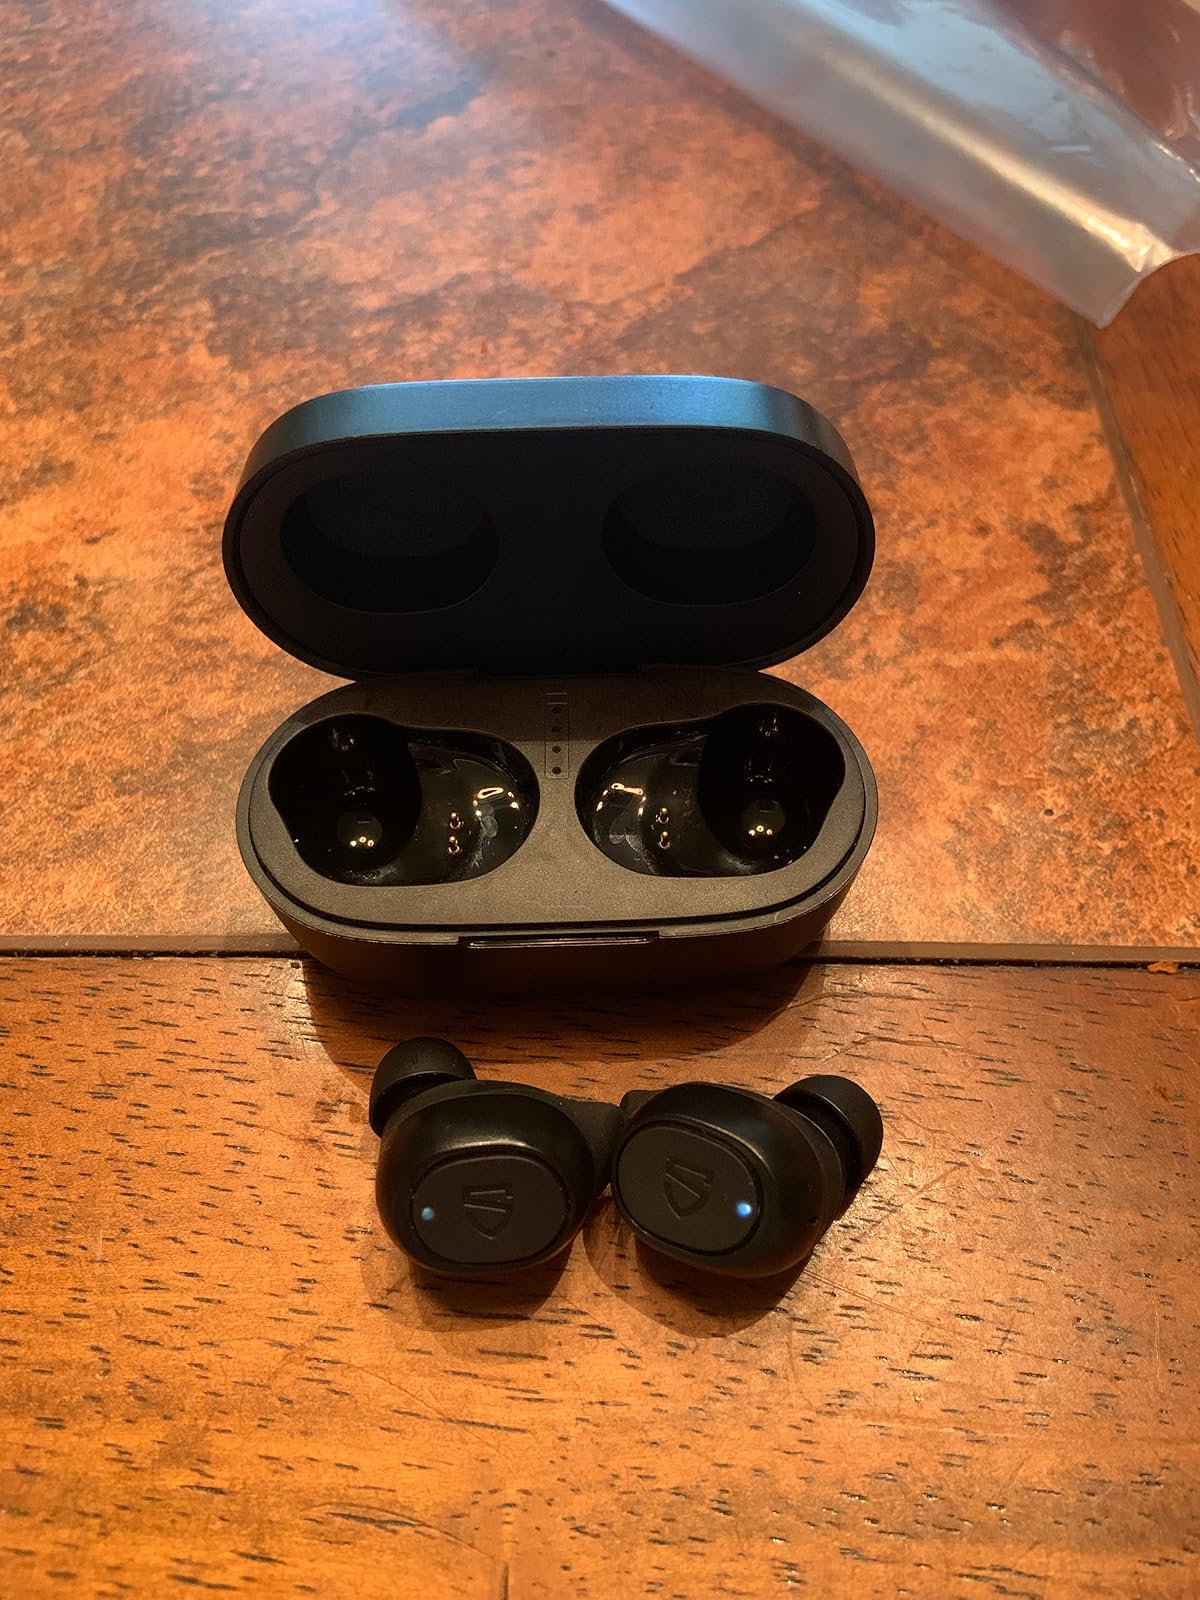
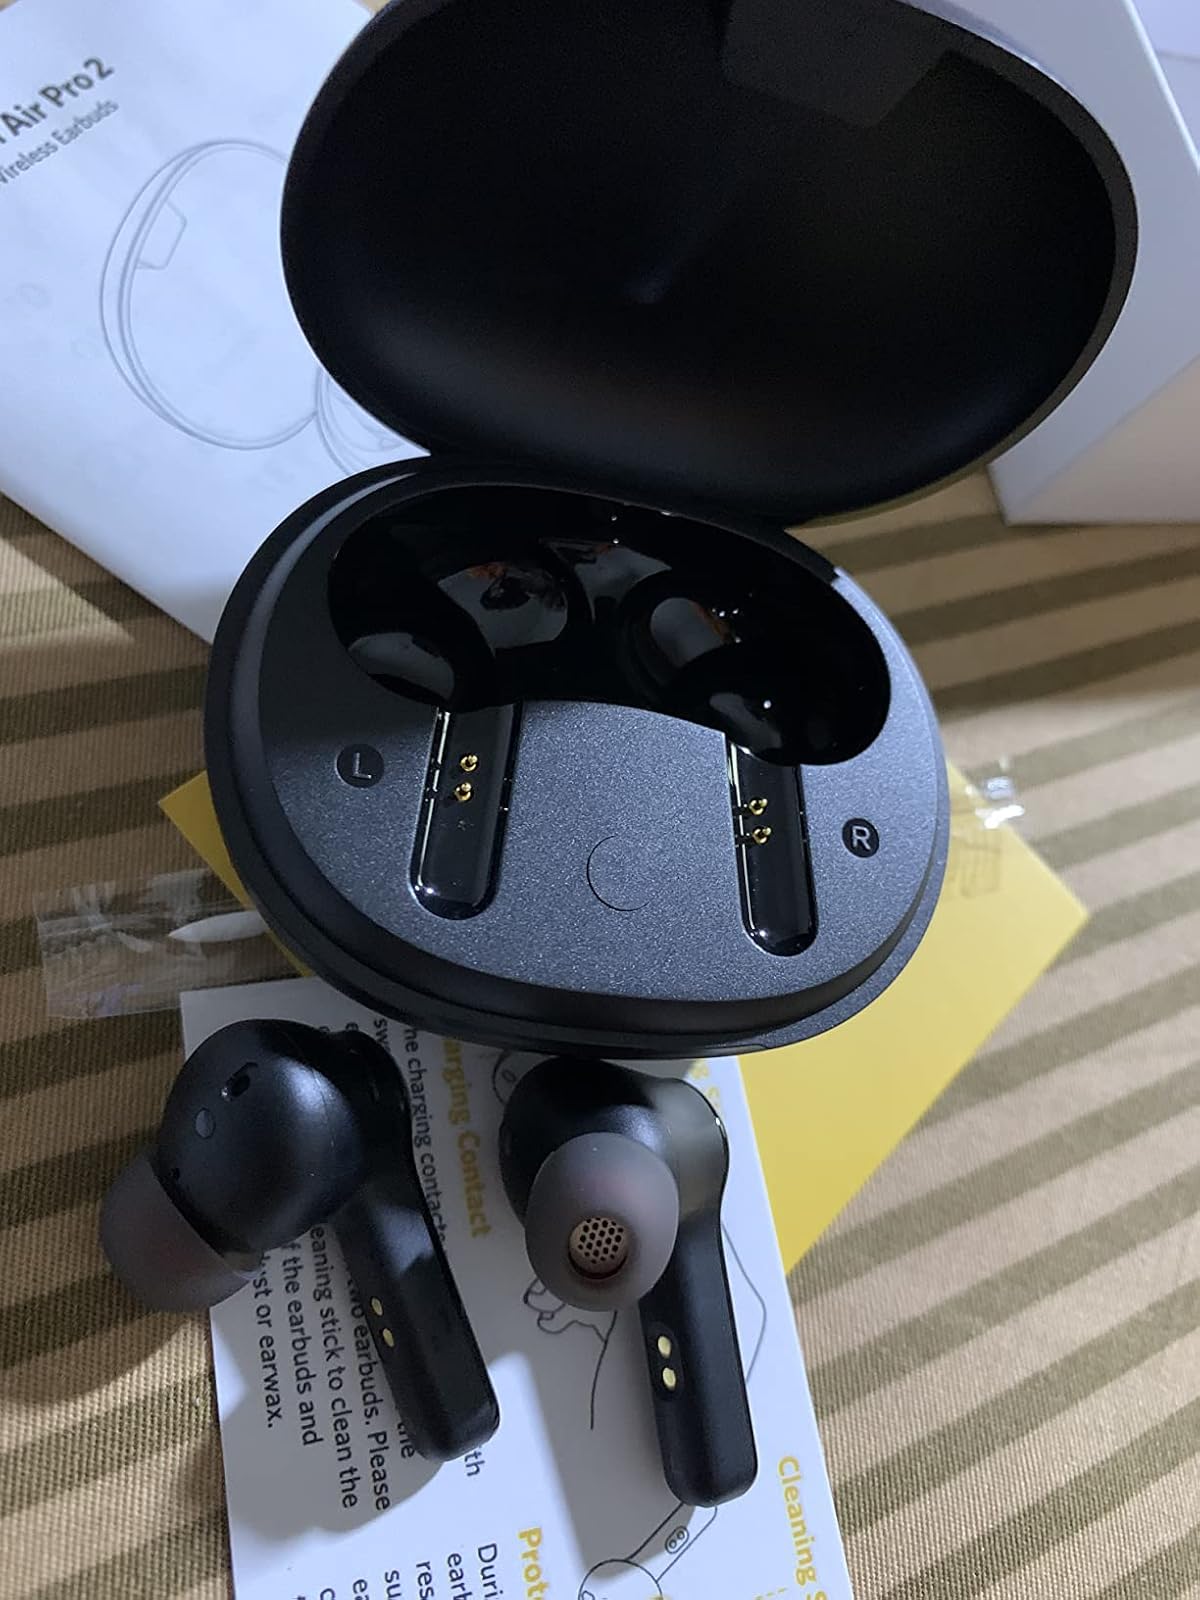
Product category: earbuds
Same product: no